Limited-slip differential

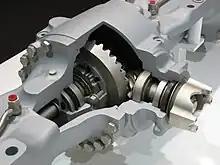
ZF LSD – clutch stack visible on left

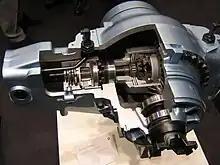
ZF LSD – spider pinion shaft ramps visible

Torque sensing LSDs respond to driveshaft torque, so that the more driveshaft input torque present, the harder the clutches, cones or gears are pressed together, and thus the more closely the drive wheels are coupled to each other. Some include spring loading to provide some small torque so that with little or no input torque (trailing throttle/gearbox in neutral/main clutch depressed) the drive wheels are minimally coupled. The amount of preload (hence static coupling) on the clutches or cones is affected by the general condition (wear) and by how tightly they are loaded.